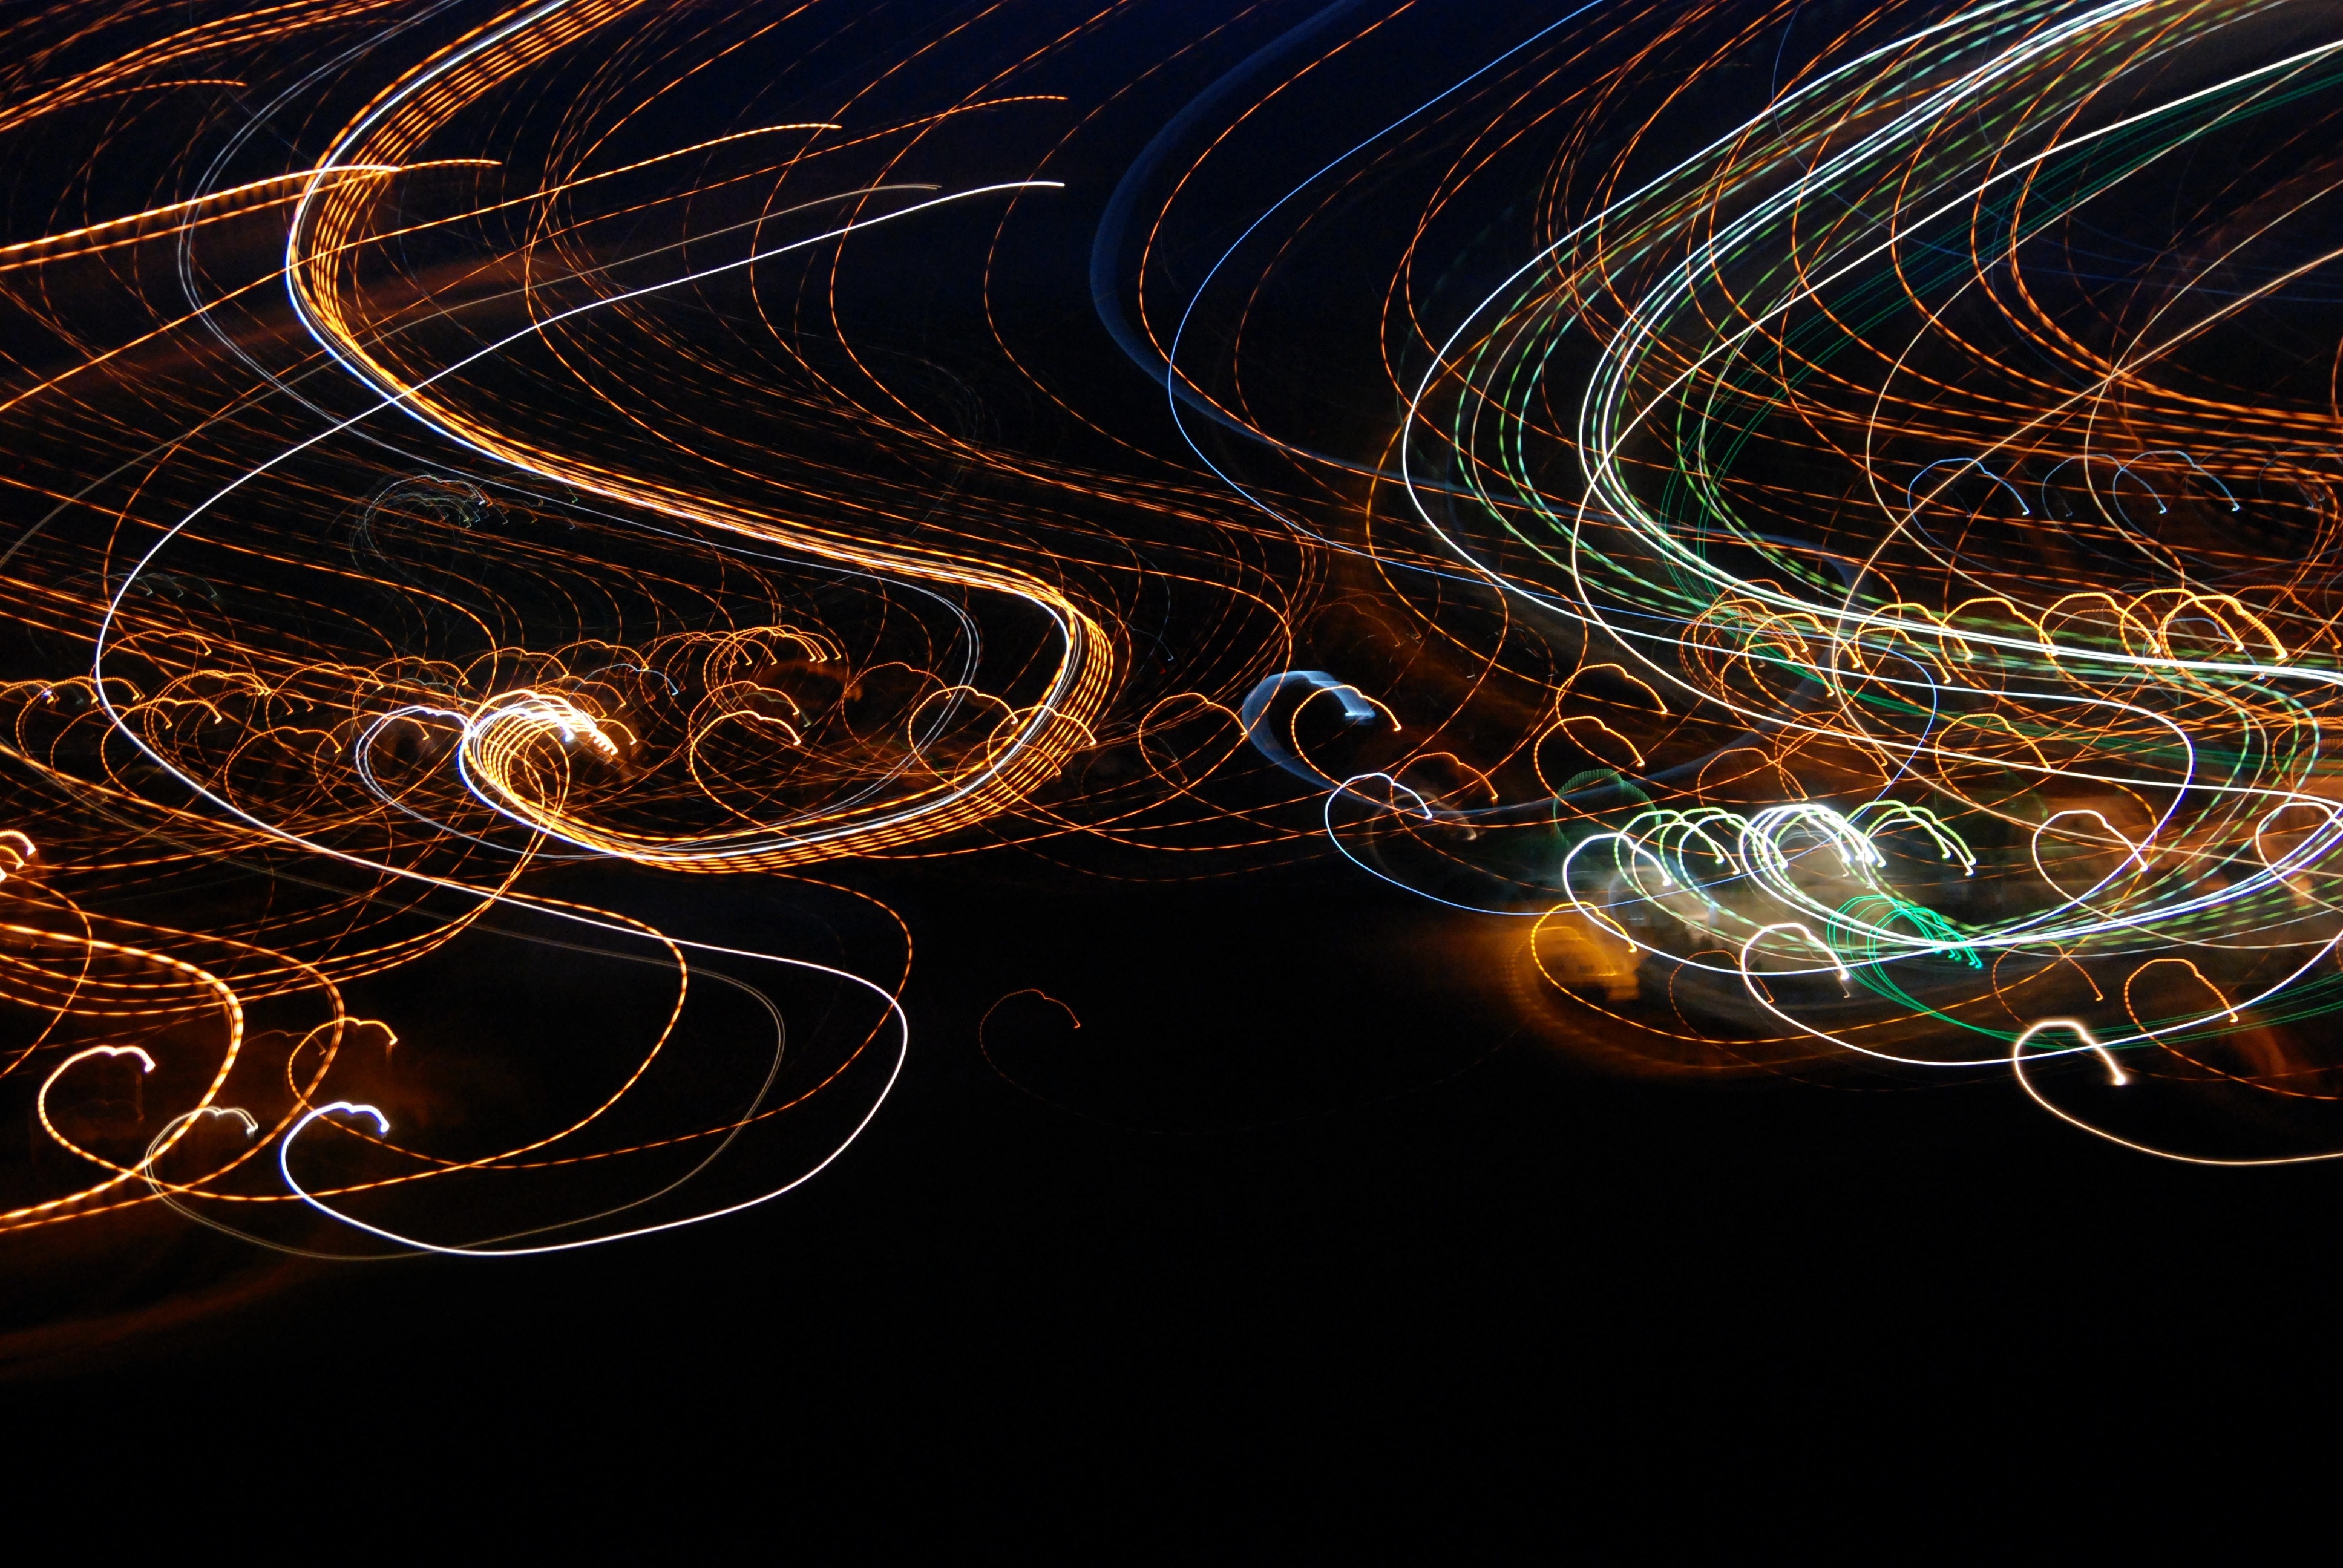
light, night, spiral, wave, pattern, line, darkness, long exposure, circle, outer space, art, illustration, design, universe, curves, symmetry, screenshot, computer wallpaper, fractal art